Lea Bridge Stadium

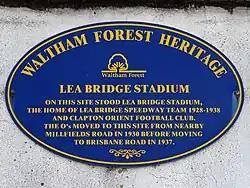
Plaque commemorating the stadium

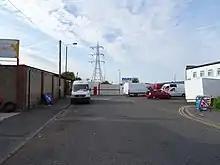
The site in 2017

The Lea Bridge Stadium was a football and speedway stadium on Lea Bridge Road in the Leyton area of London. It was the home ground of Clapton Orient between 1930 and 1937.